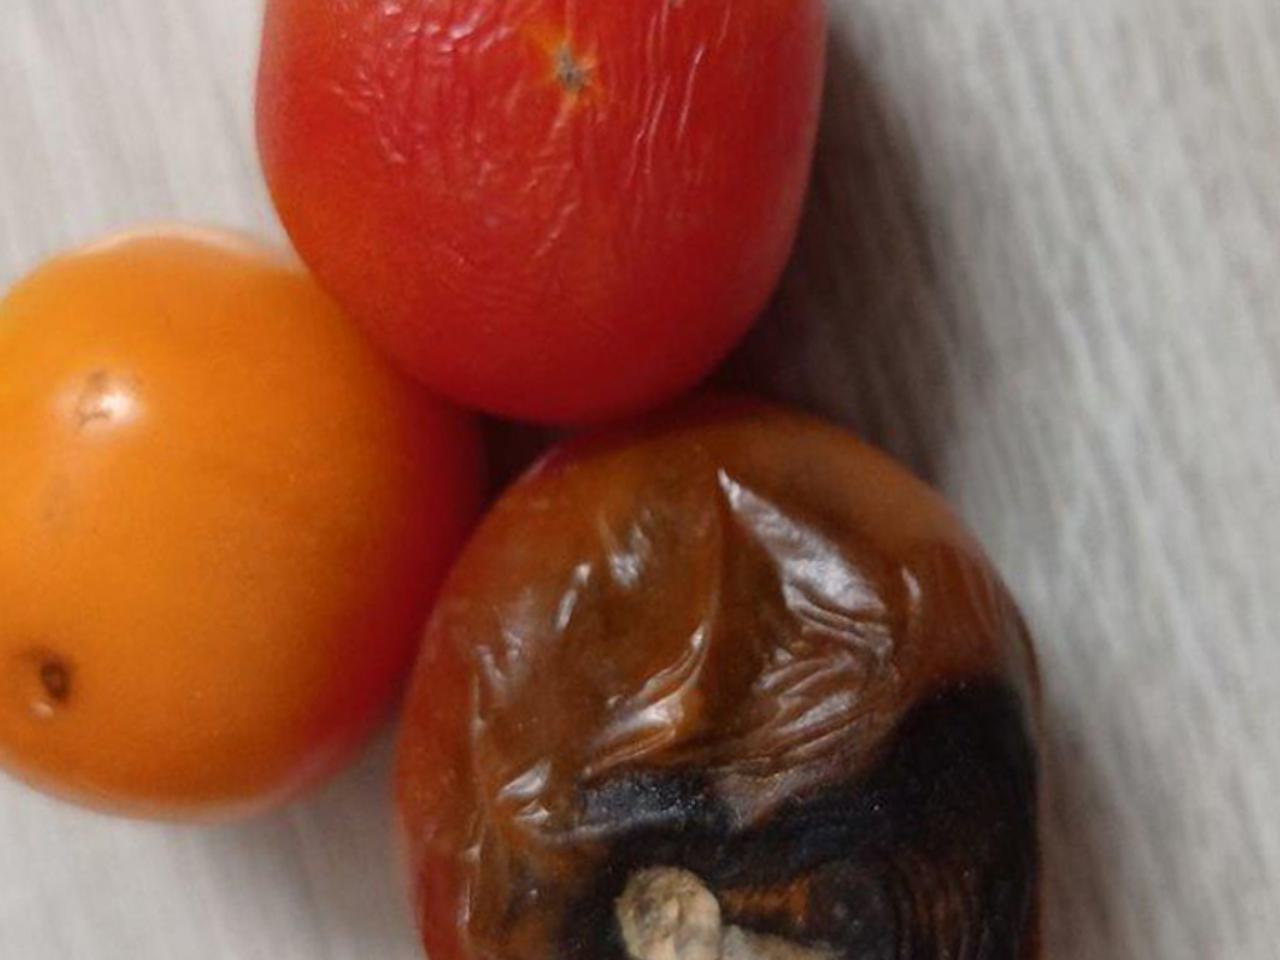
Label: Rotten